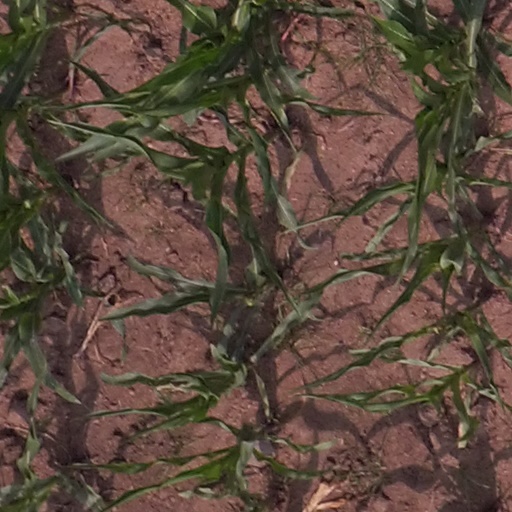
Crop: maize; corn